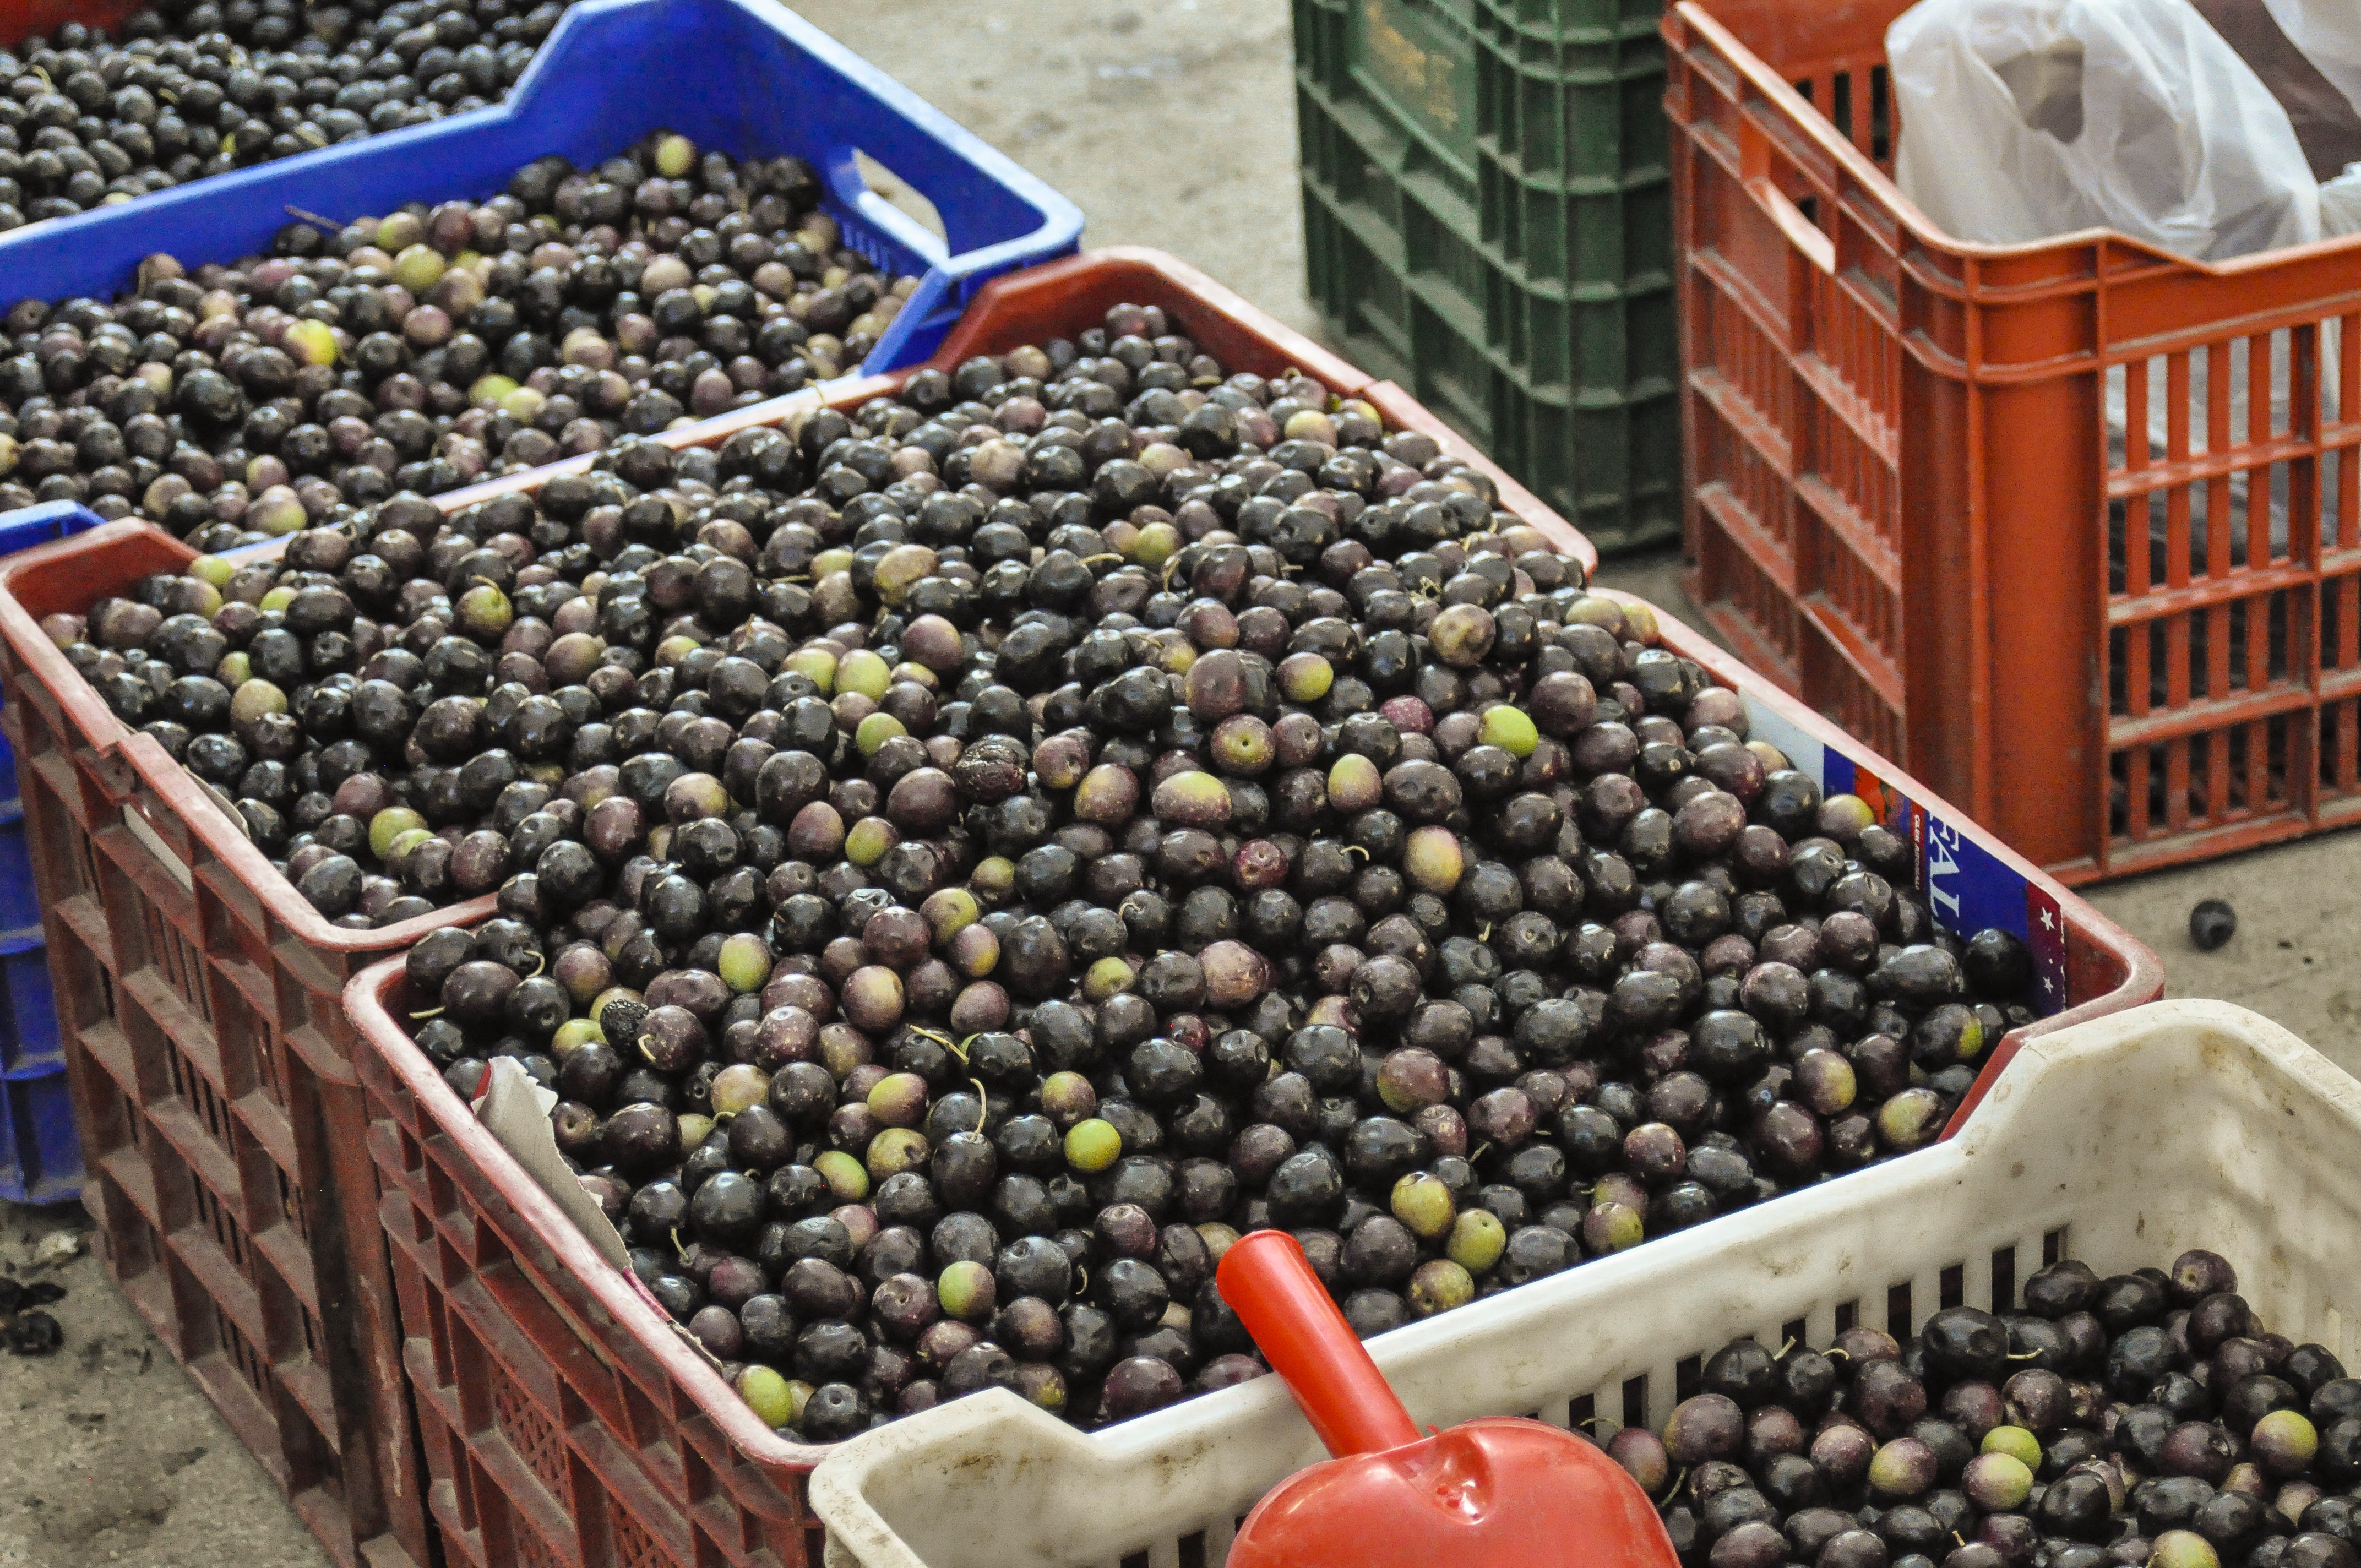
tree, plant, fruit, berry, summer, feed, food, produce, holiday, kitchen, market, marketplace, healthy, eat, heat, leaves, stones, spain, nutrition, plantation, greece, olives, oil, olive oil, olive tree, olive trees, flowering plant, vegetable market, oily, samos, quantities, land plant